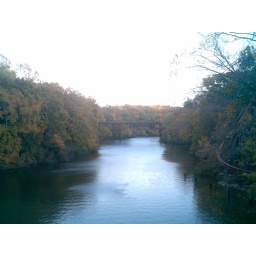
bridge over water